John Githongo

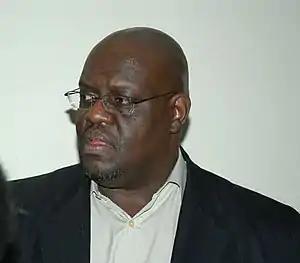
Githongo in 2008

John Githongo (born 1965) is a former Kenyan journalist who investigated bribery and fraud in his home country (Kenya) and later, under the presidency of Mwai Kibaki, took on an official governmental position to fight corruption. In 2005 he left that position, later accusing top ministers of large-scale fraud. In the Anglo-leasing corruption which he blew the lid over, fraudulent deliveries of government military and forensic laboratory equipment were allegedly ordered, "delivered" and the payment completed in the former president Uhuru Kenyatta's tenure. The story of his fight against corruption is told in Michela Wrong's book "It's Our Turn to Eat: The Story of a Kenyan Whistle-Blower".